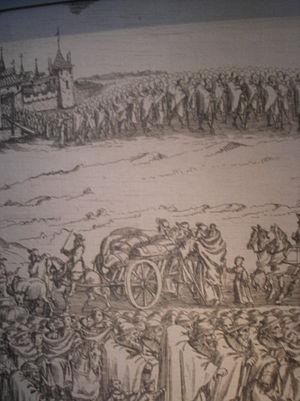
L’histoire des Juifs d'Allemagne est emblématique de l'histoire des Juifs en Europe occidentale, entre antijudaïsme, intégration liée à l'universalisme des Lumières et antisémitisme moderne.